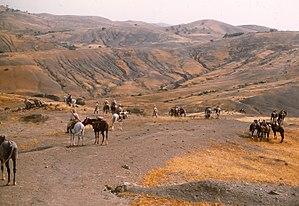
Halte d'un peloton et paysage typique.
Les spahis sont à l'origine un corps de cavalerie traditionnel du dey d'Alger, d'inspiration ottomane. Corps de prestige, il est ensuite, après la conquête de l'Algérie par la France, intégré à l'Armée d'Afrique qui dépendait de l’armée de terre française. Le modèle des corps de cavalerie spahis inspire ensuite celui d'autres corps en France métropolitaine et dans d'autres pays sous domination française.